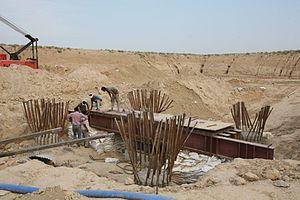
Vrindavan Chandrodaya Mandir est le plus grand temple du monde, en construction dans la ville indienne de Vrindavan, près de Mathura. Ce projet appartient à l'Association internationale pour la conscience de Krishna, qui le finance. Sa première pierre a été posée le 16 novembre 2014. Il devrait faire 213 m de haut.